Meliponiculture

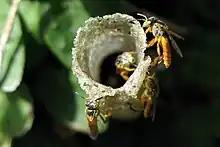
Yellow jataí nest entrance

In Brazil there are approximately 56% species of stingless bees out of the 462 that have been described in the world (some studies indicate 552 species), many of which have specific characteristics and are suitable for sustainable agro-ecological development, such as the yellow jataí ("Tetragonisca angustula"). Even though some species have no zootechnical agronomic value, the breeding of these hives is also part of meliponiculture, in a more recreational and conservationist way.